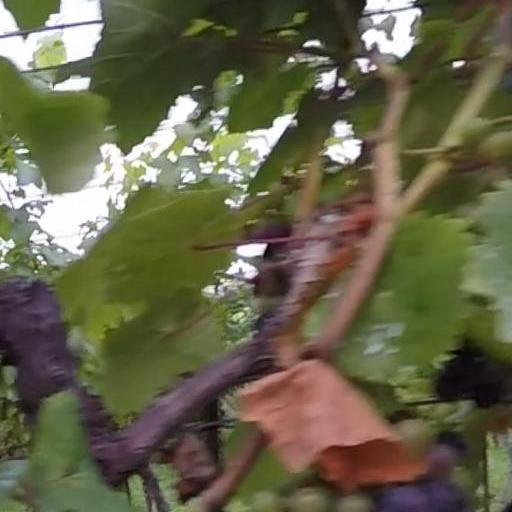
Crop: grape